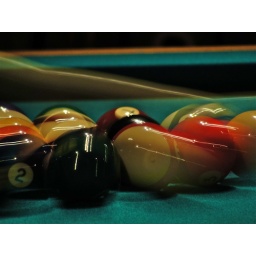
@ the armands house with the lads. Pool table uncovered for the first time in years.